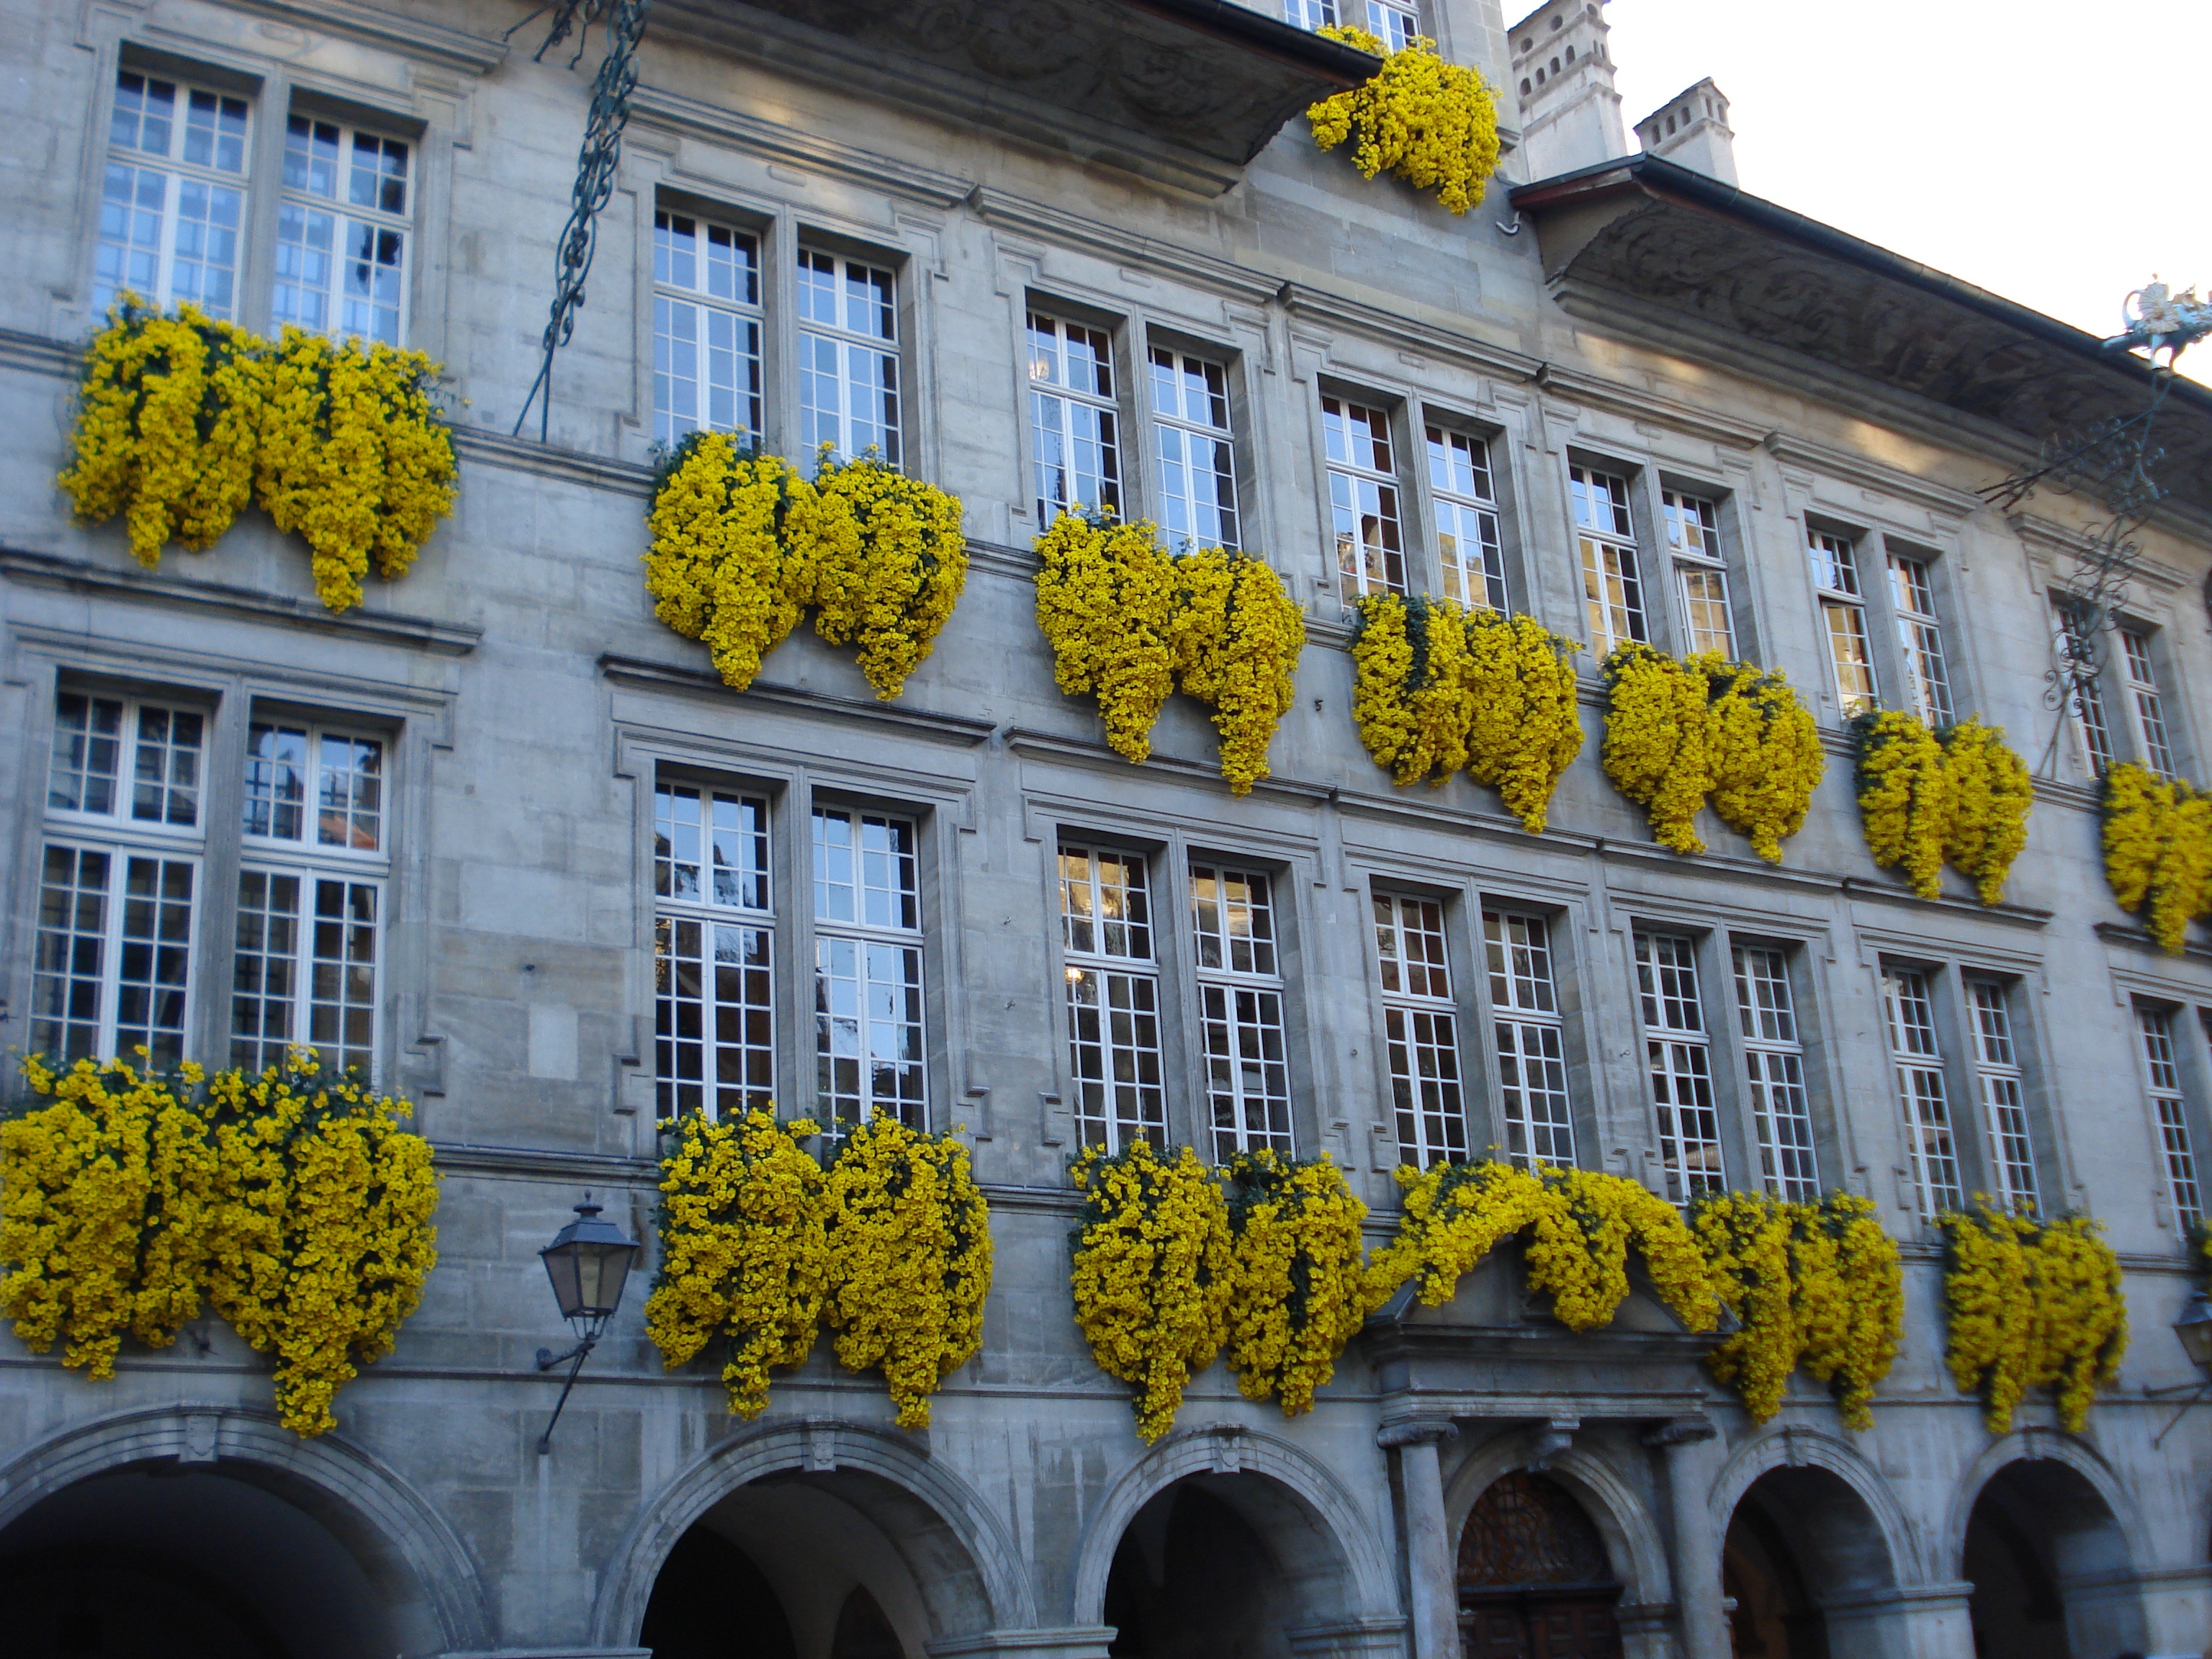
architecture, house, flower, palace, city, facade, yellow, tourism, flowers, switzerland, lausanne, neighbourhood, city hall, urban area